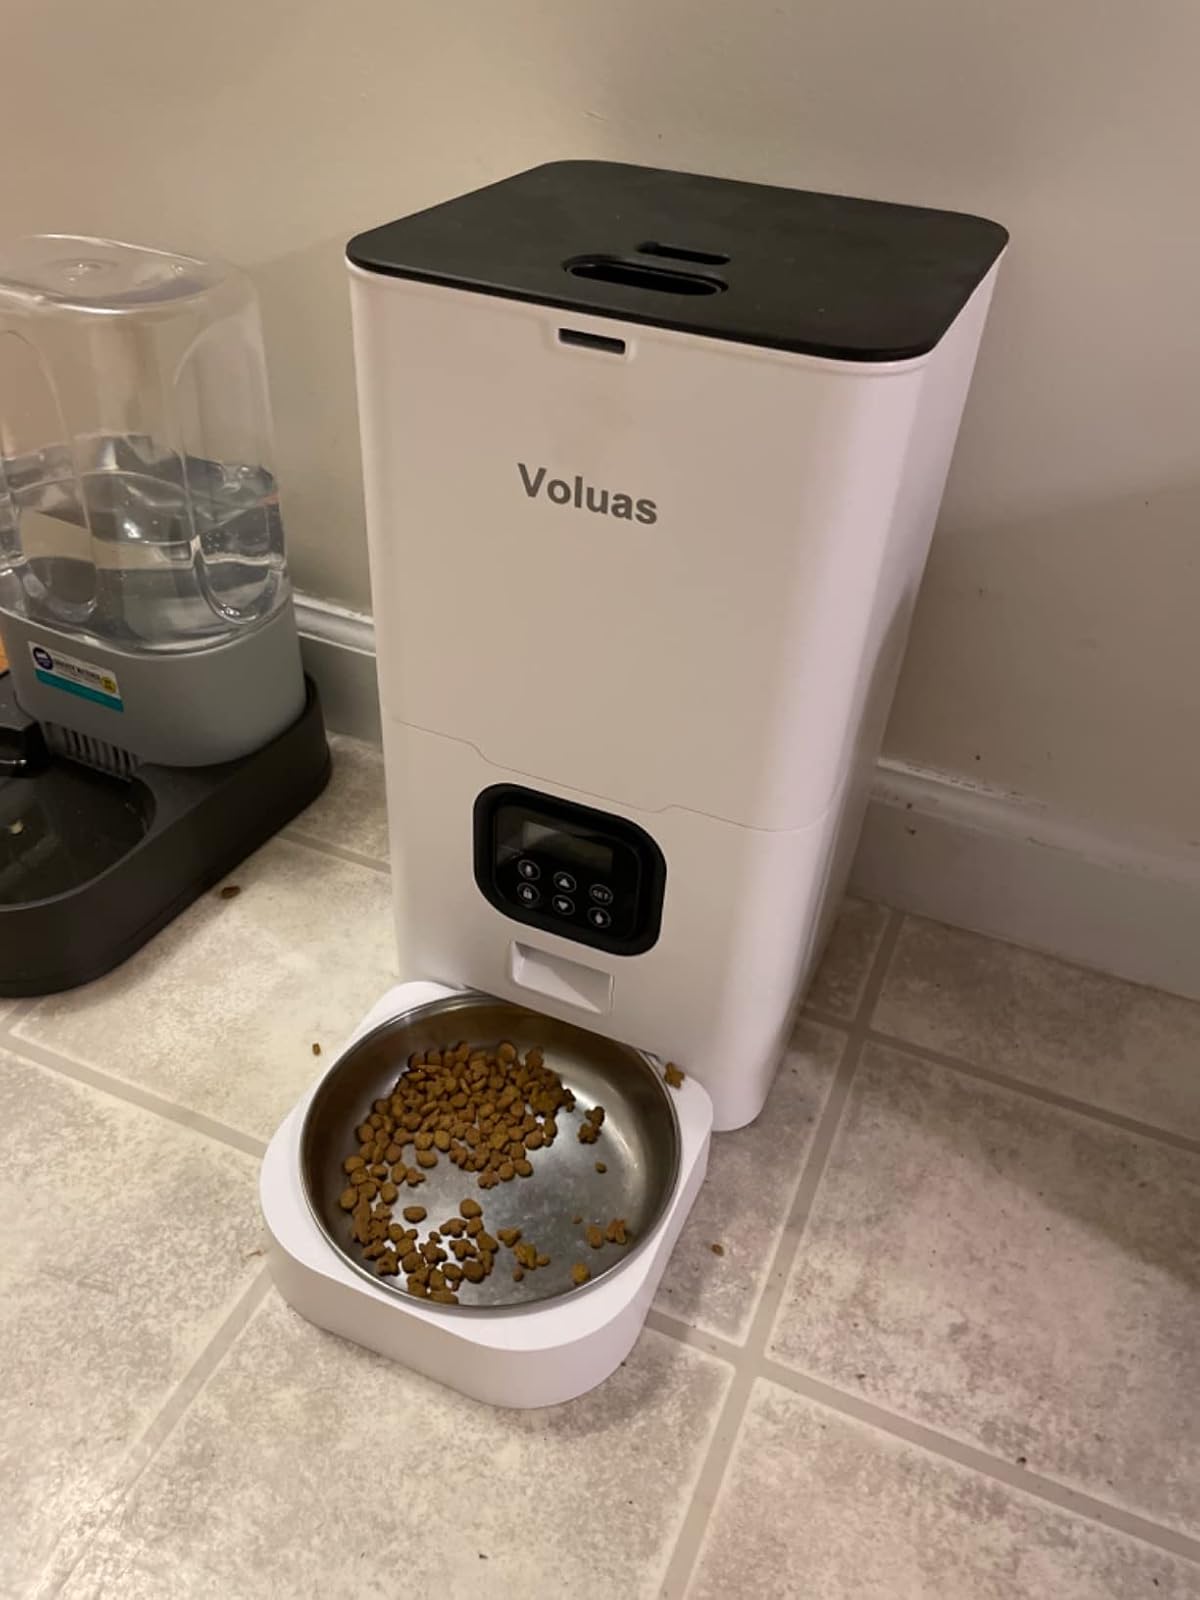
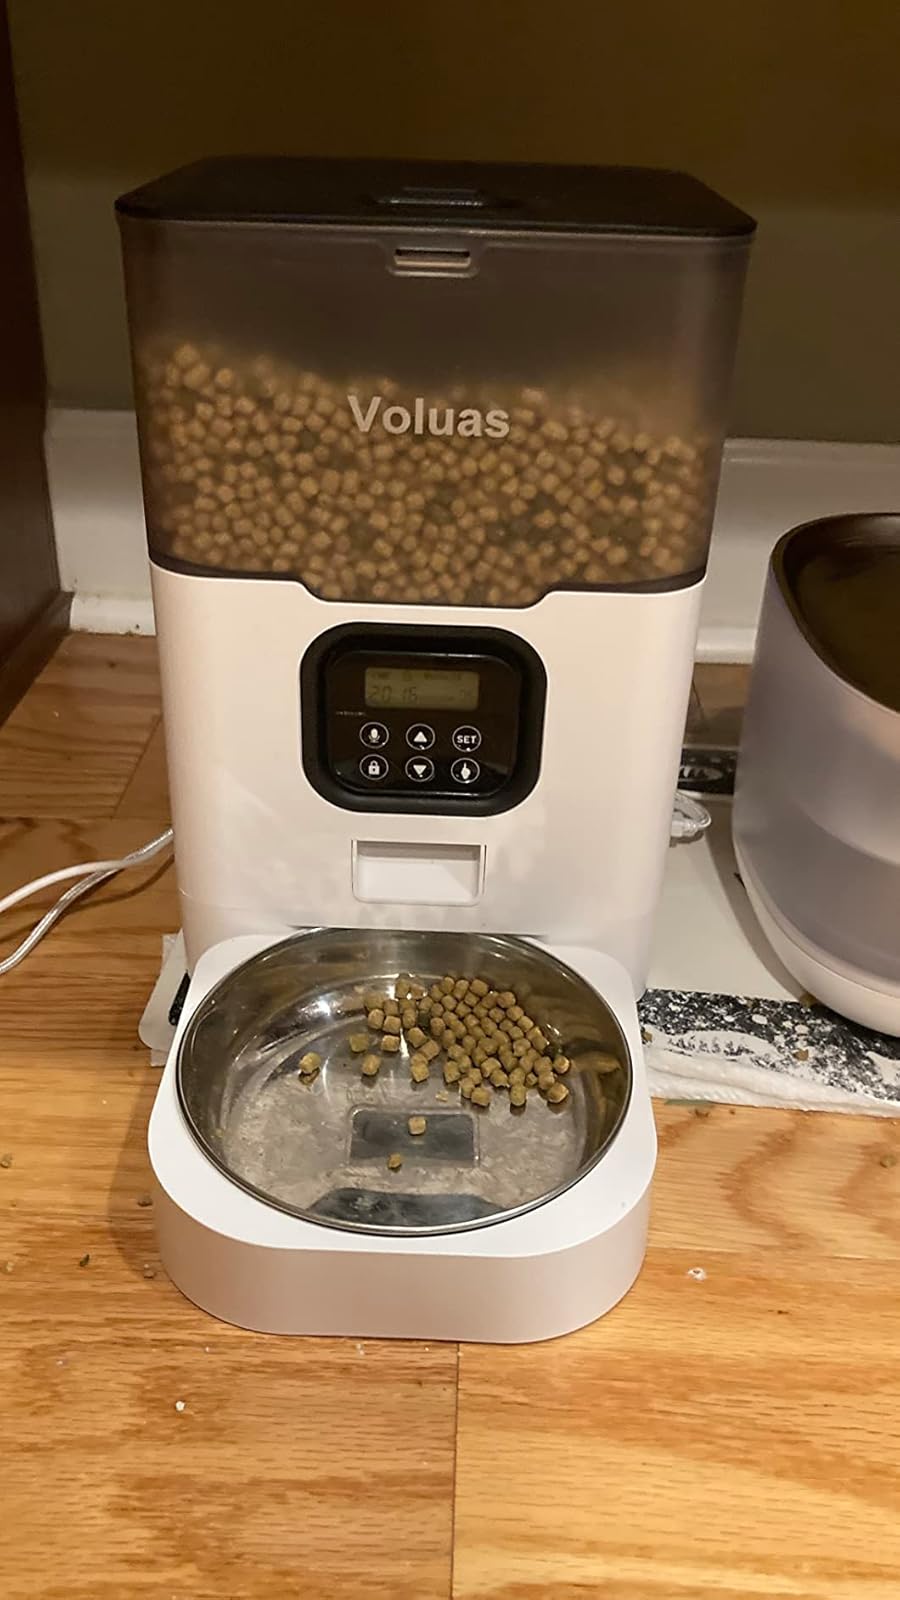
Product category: items_feeder
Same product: no